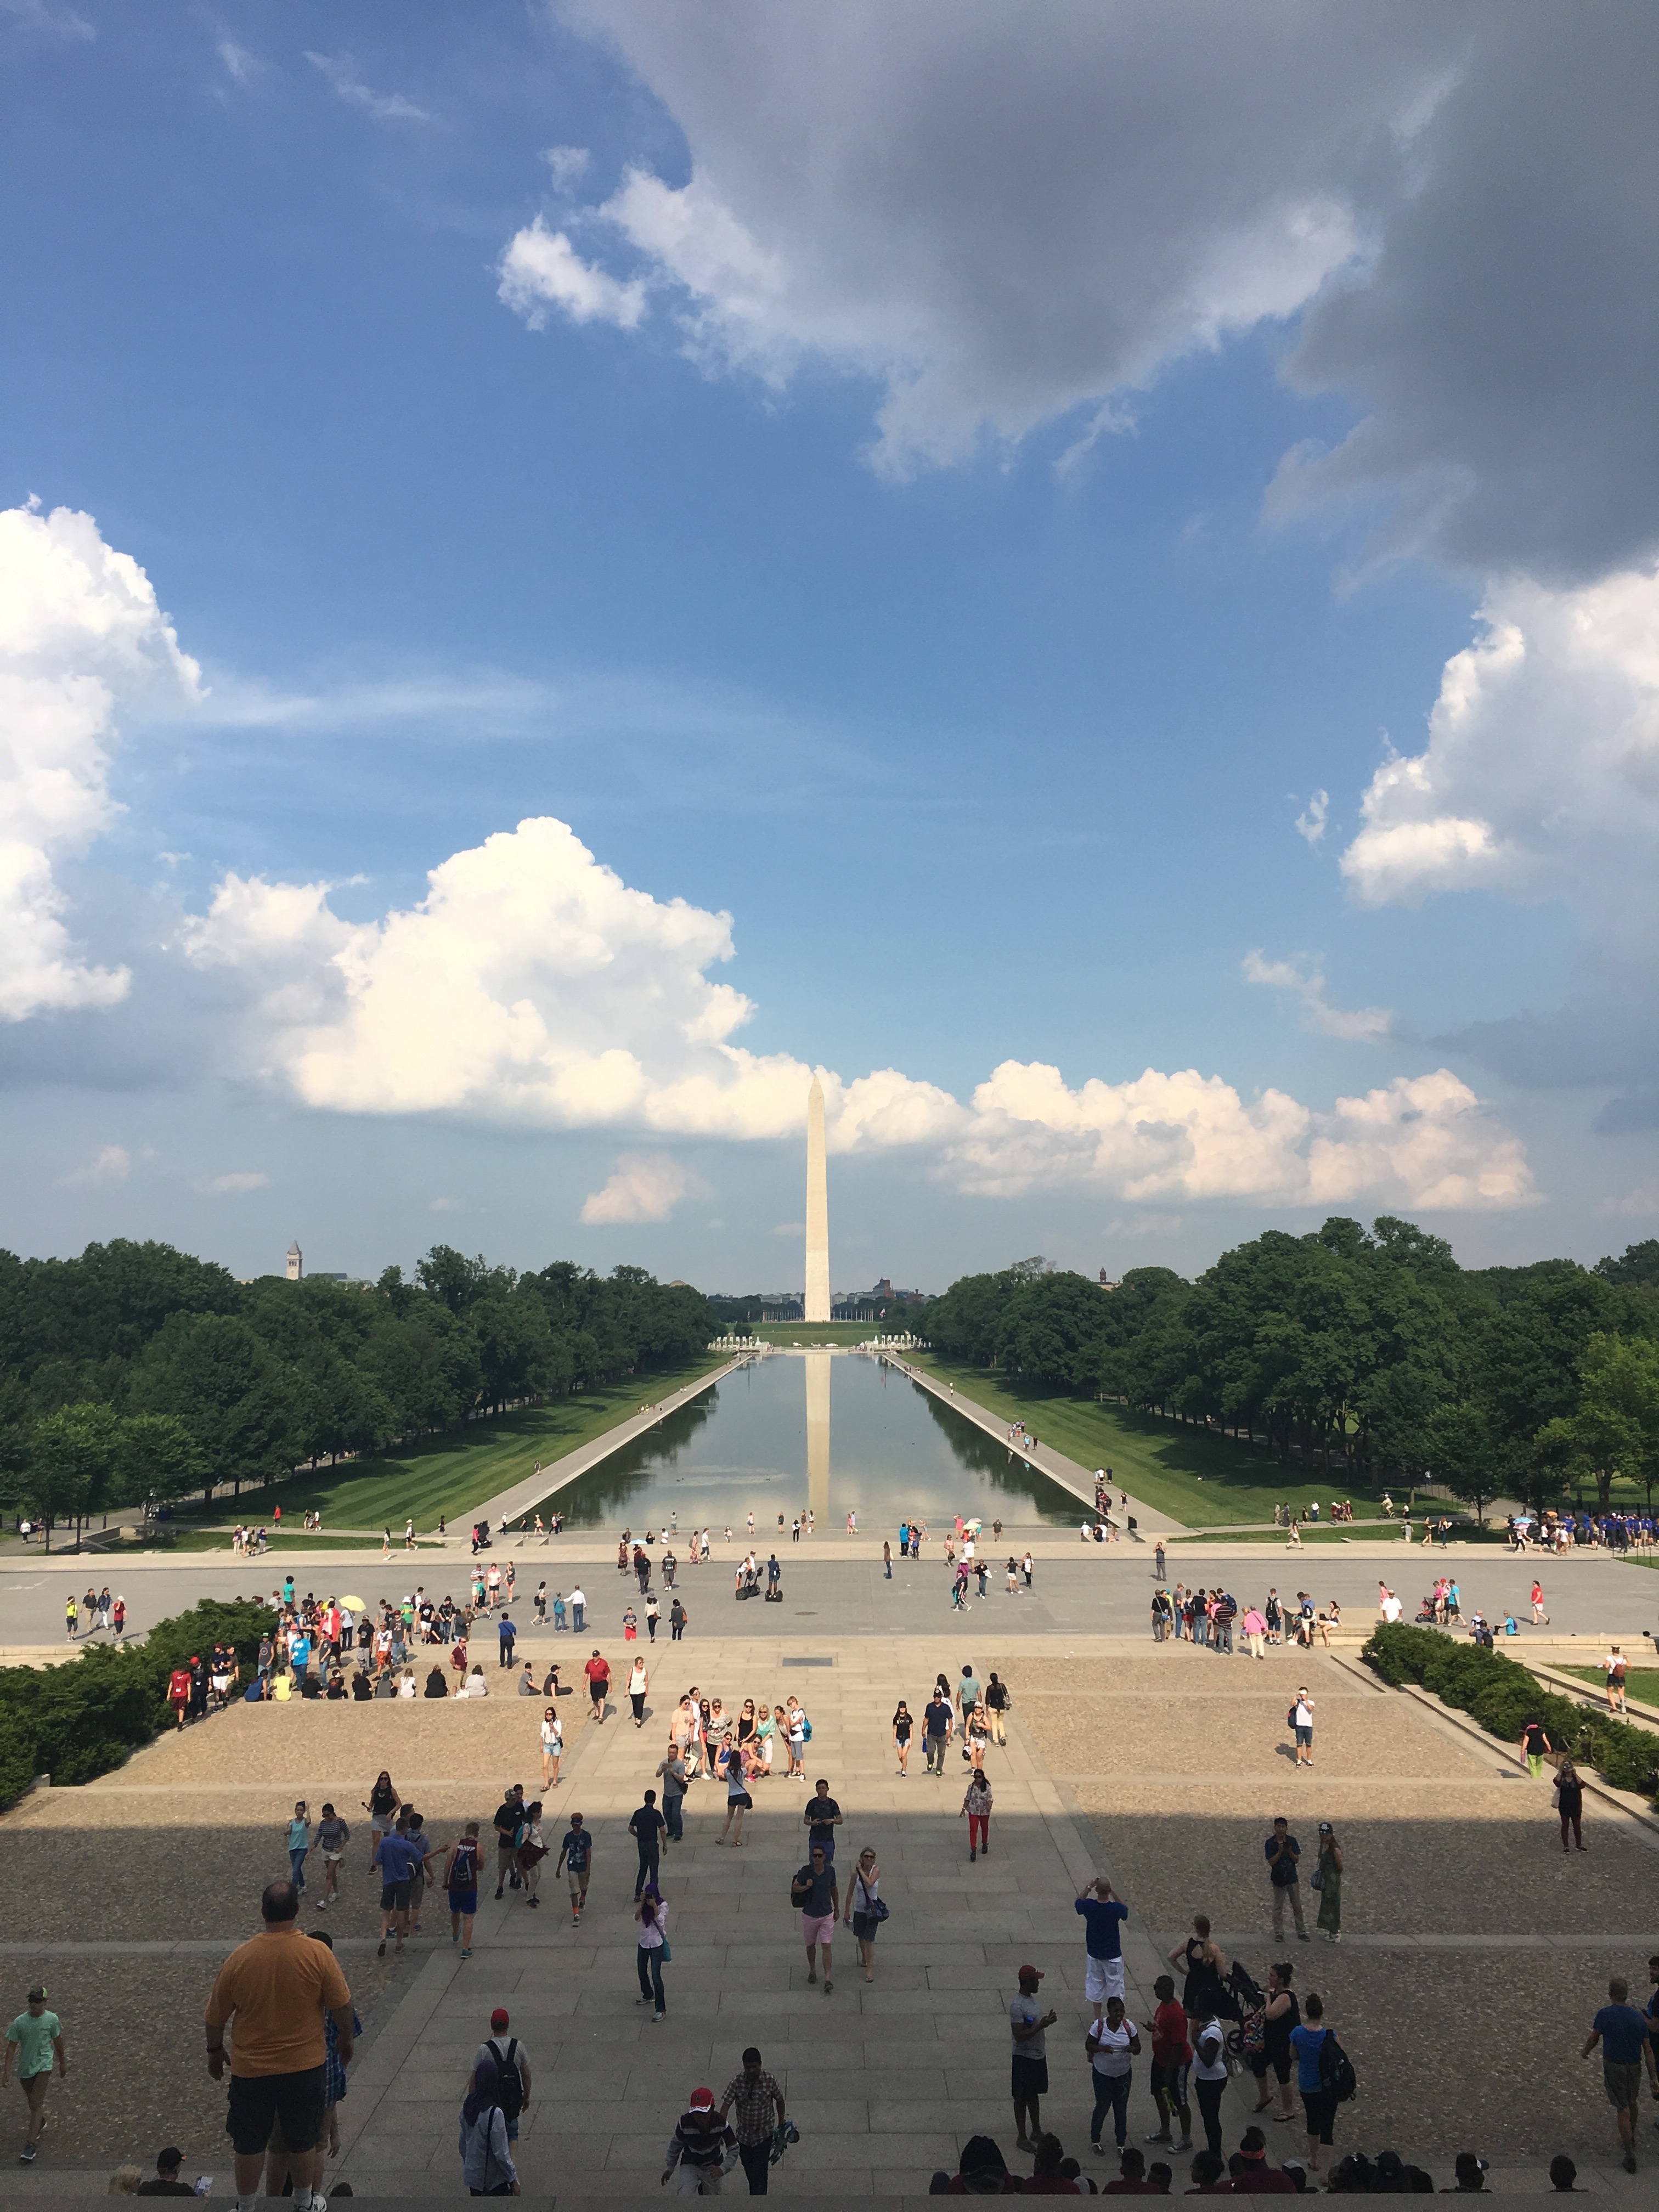
beach, sea, cloud, sky, monument, vacation, atmosphere of earth